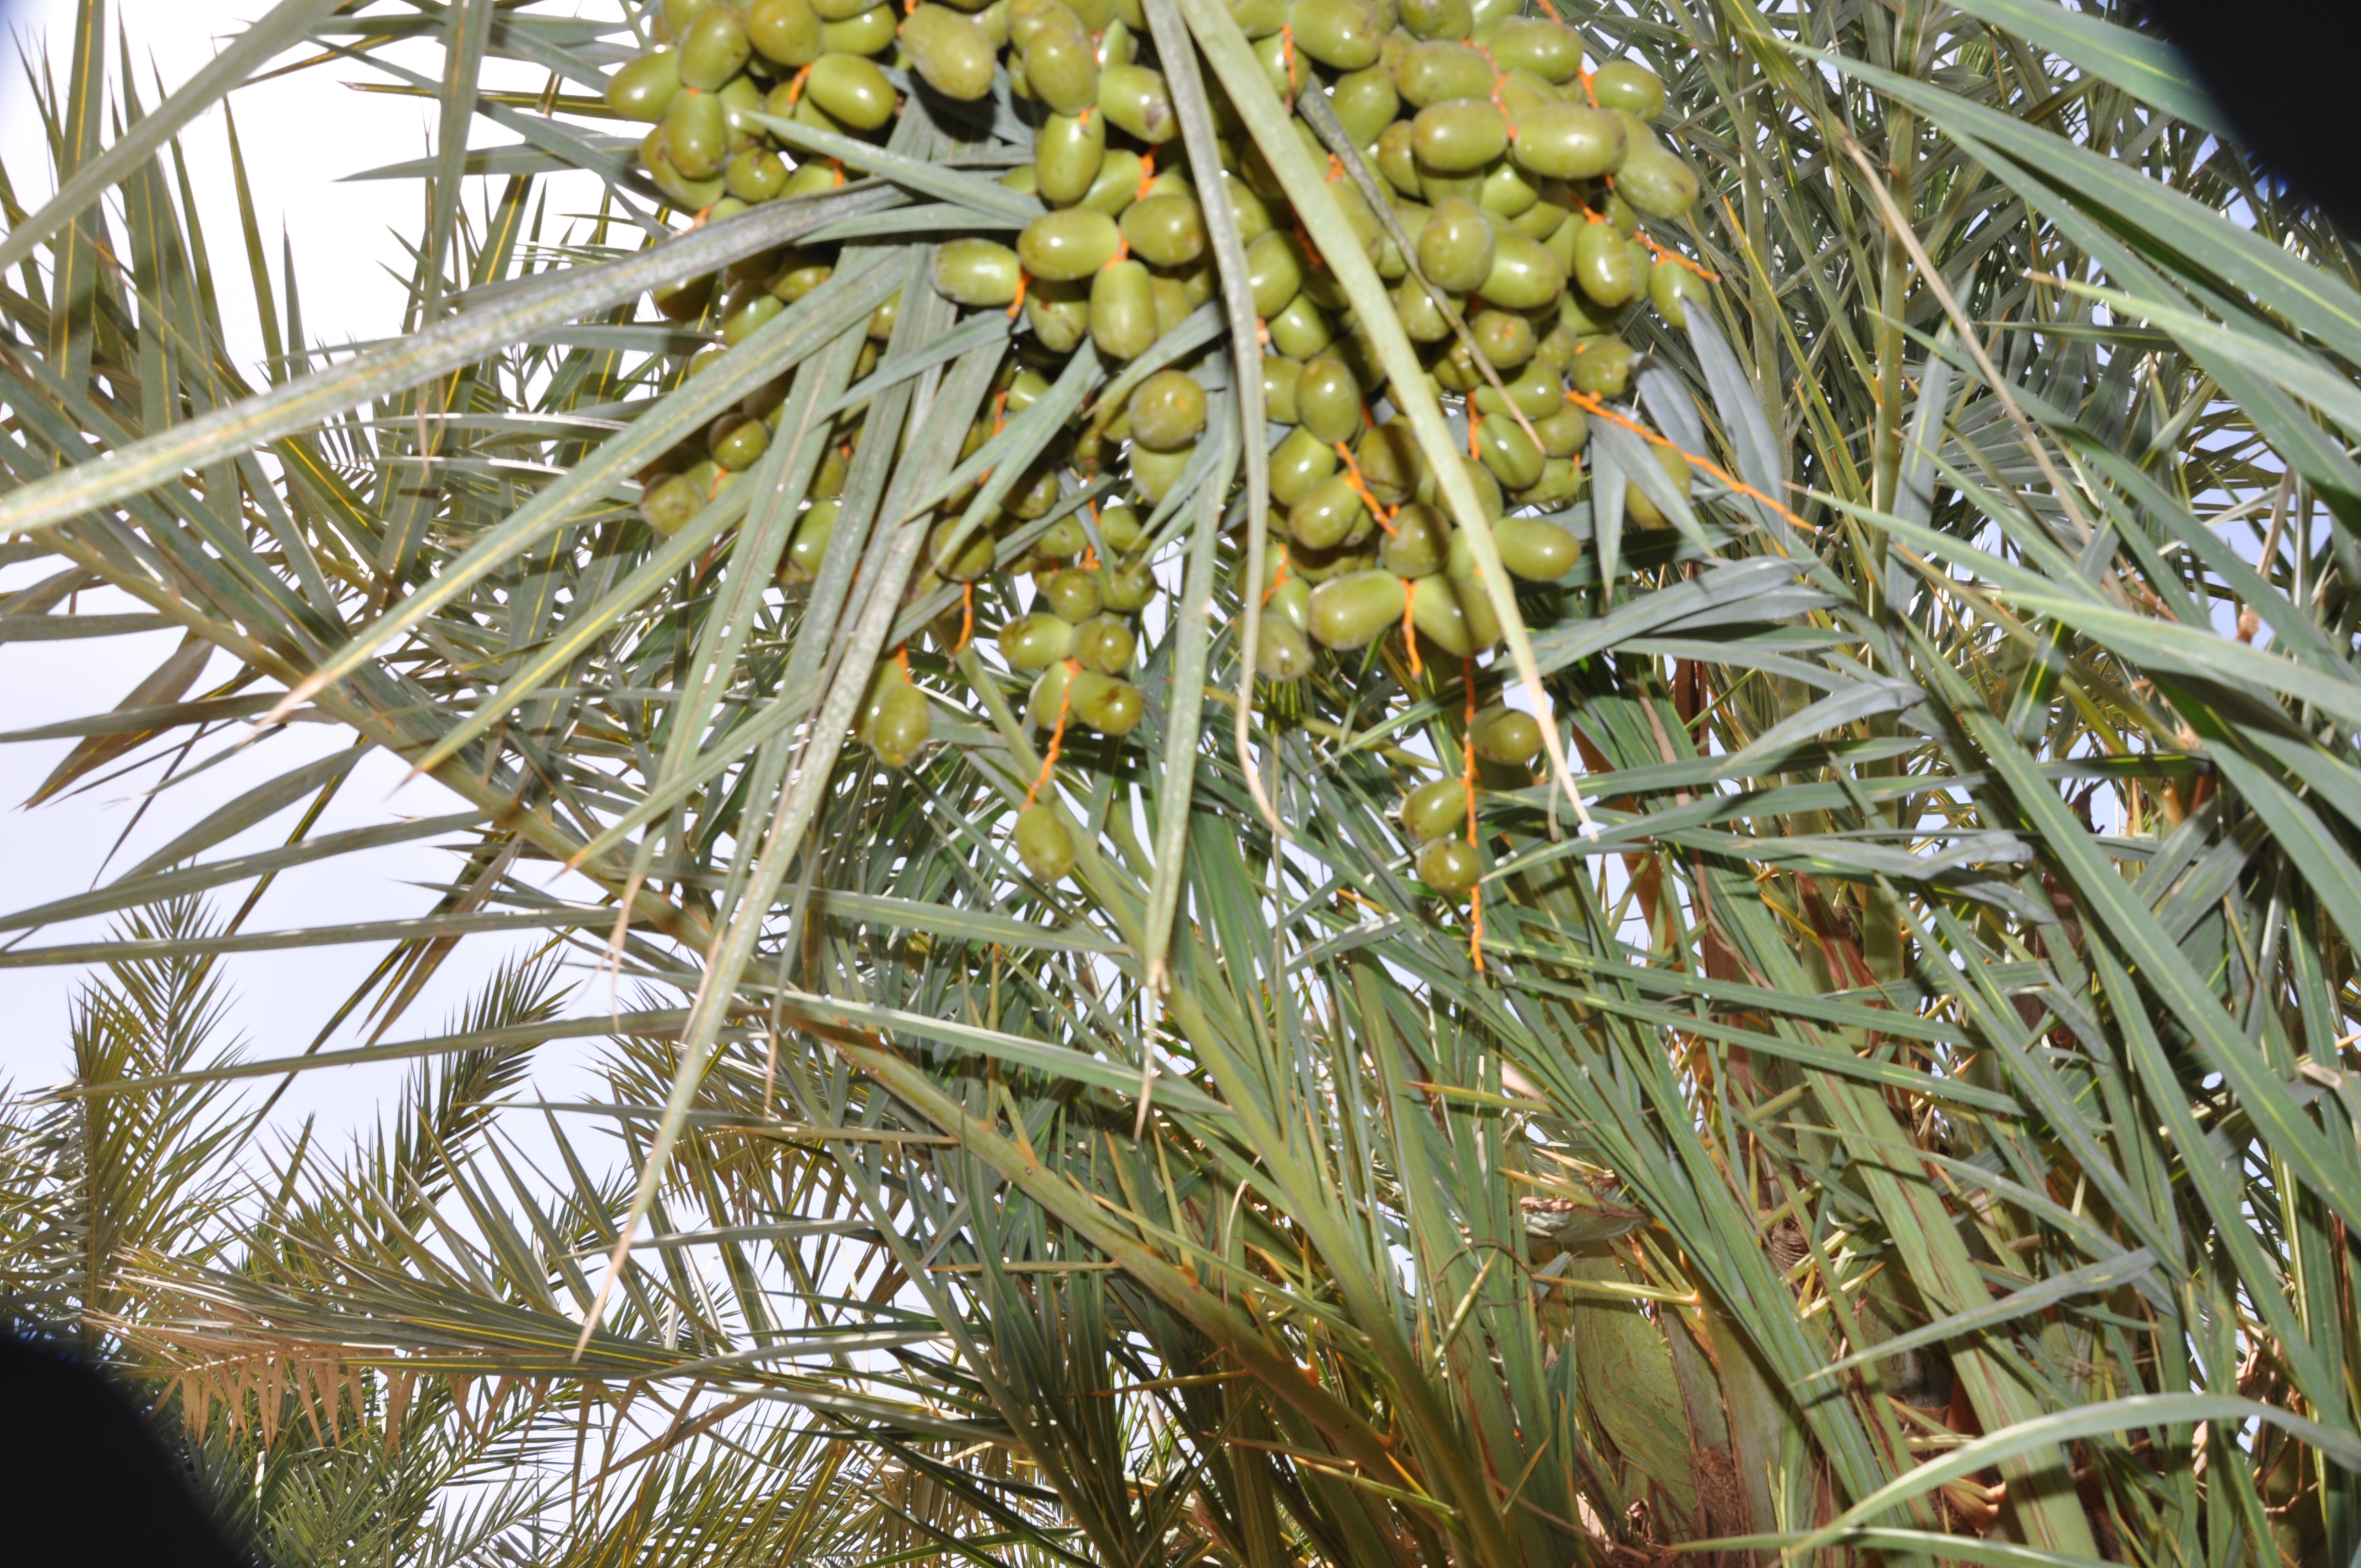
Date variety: Boufagous